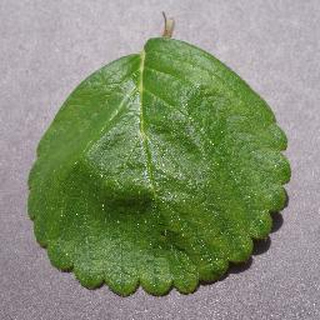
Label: healthy_strawberry